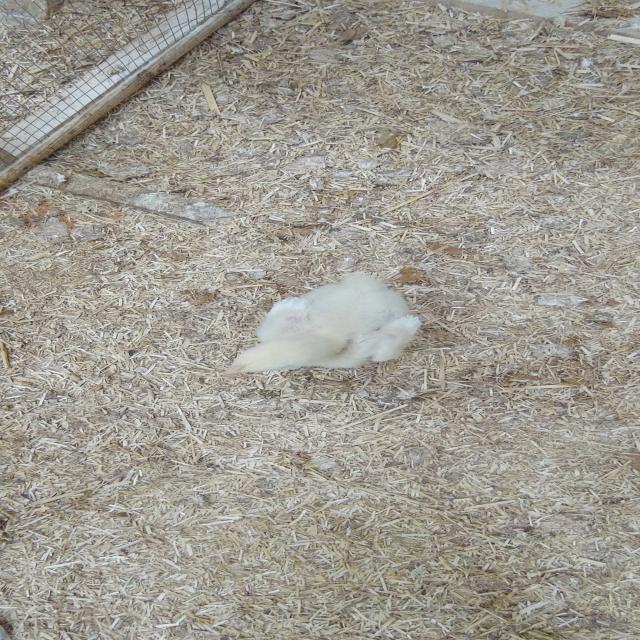
Weight: 386 g